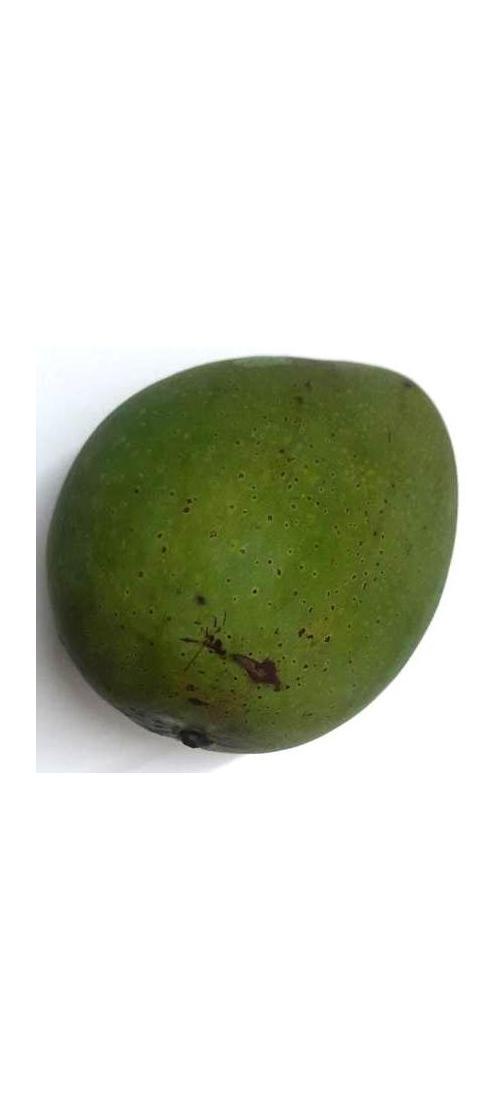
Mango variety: Ashshina Zhinuk